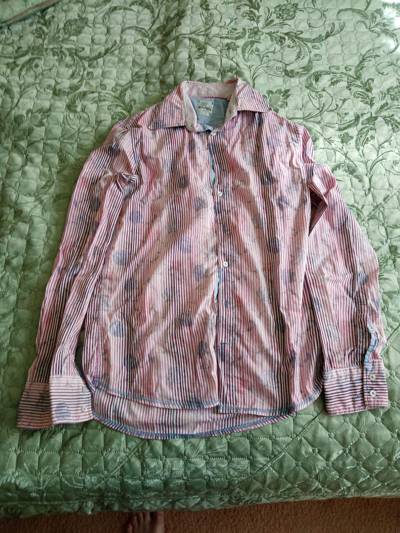
Waste category: clothes